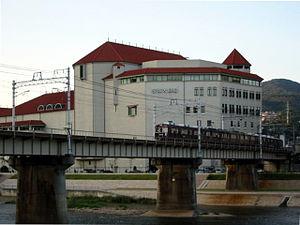
La Ligne Hankyu Imazu est une ligne de train japonaise exploitée par la compagnie Hankyu reliant Takarazuka à Nishinomiya. C'est également une branche de la ligne Kobe.